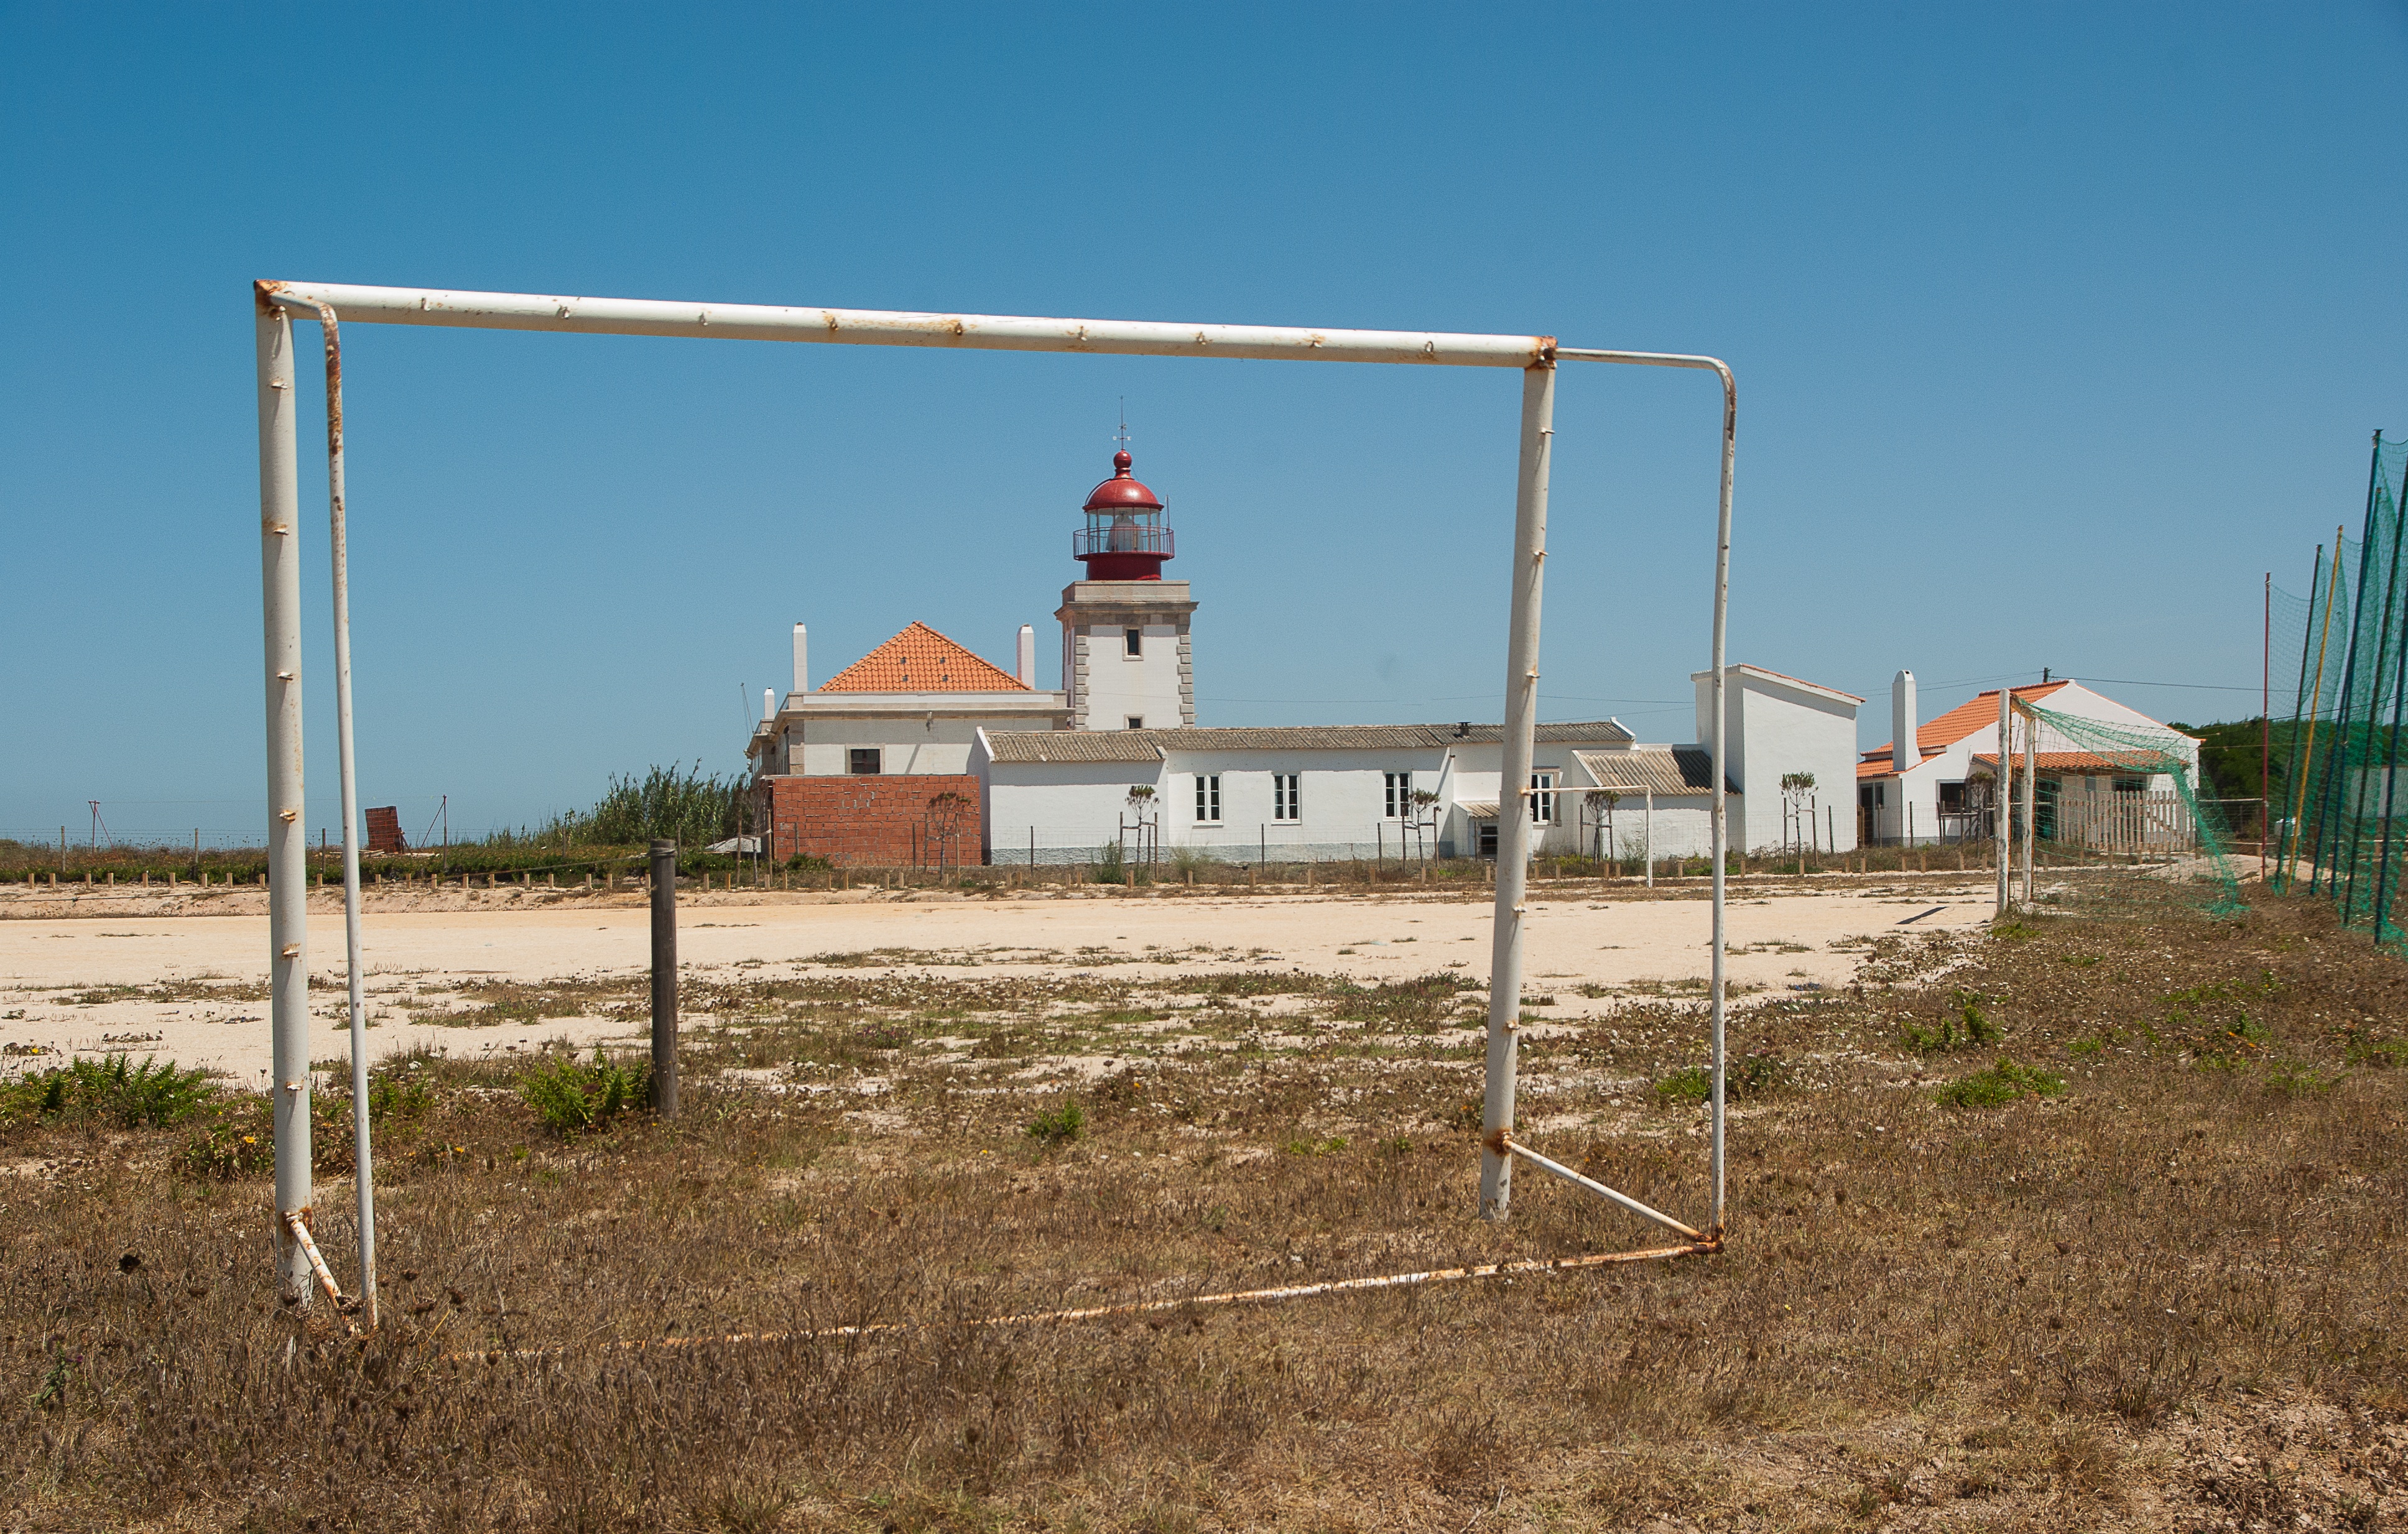
beach, sea, coast, lighthouse, sport, wind, walkway, tower, goal, portugal, football field